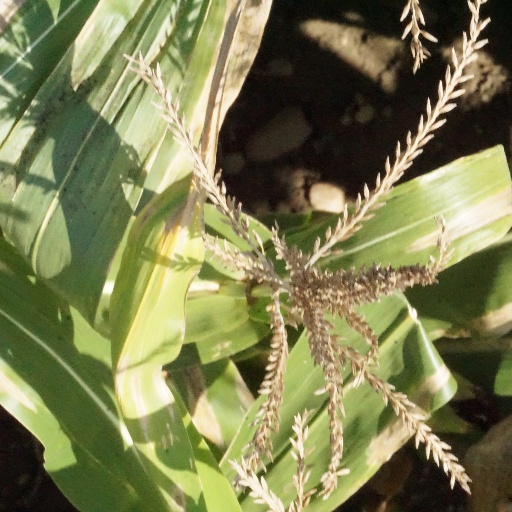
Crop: maize; corn